Wagyu

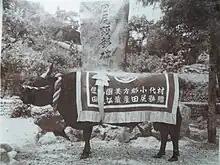
"Tajiri-go," a famous bull of the Japanese black

In 1937, when the former Japan Livestock Industry Association became the central organization for the registration of cattle throughout Japan, the breed names of "Japanese Black," "Japanese Polled," and "Japanese Brown" were created in place of the above nine breeds.